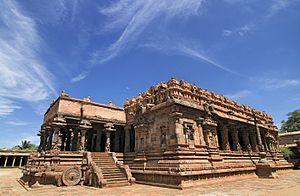
Kumbakonam, Kudanthai pour les puritains tamoul, est une ville du District de Thanjavur, dans l'État du Tamil Nadu en Inde. La ville se trouve sur la rive de la Kaveri et de l'Arasalar.